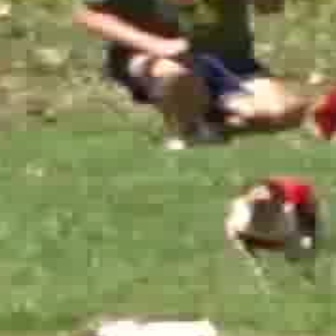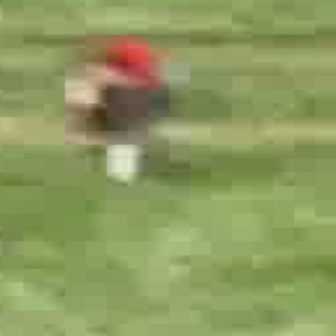
  Please identify the target specified by the bounding box [206,164,335,293] in the first image and locate it in the second image. Return the coordinates in [x_min,y_min,x_max,y_max] format.
Answer: [33,20,205,192]